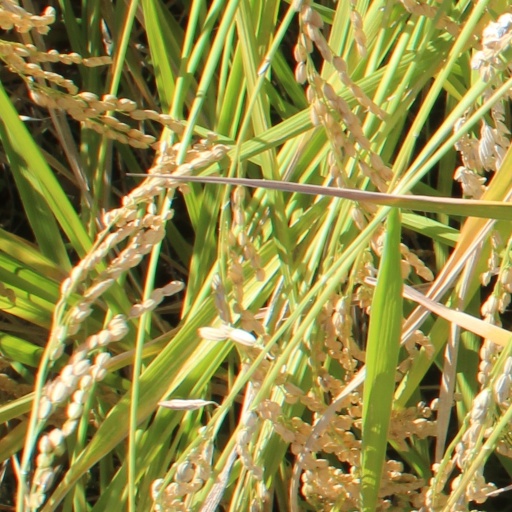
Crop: rice